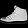
Label: Sneaker